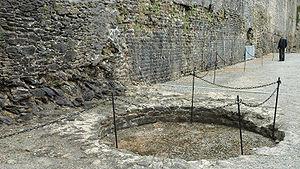
Le château de Brest est un château fort classé monument historique depuis le 21 mars 1923 situé dans le département du Finistère en France. Du Castellum romain du IIIᵉ siècle à la citadelle de Vauban jusqu'à aujourd'hui, il a traversé dix-sept siècles d’histoire et a conservé pendant tout ce temps sa vocation originelle de forteresse militaire. Il demeure aujourd'hui un site stratégique de première importance.